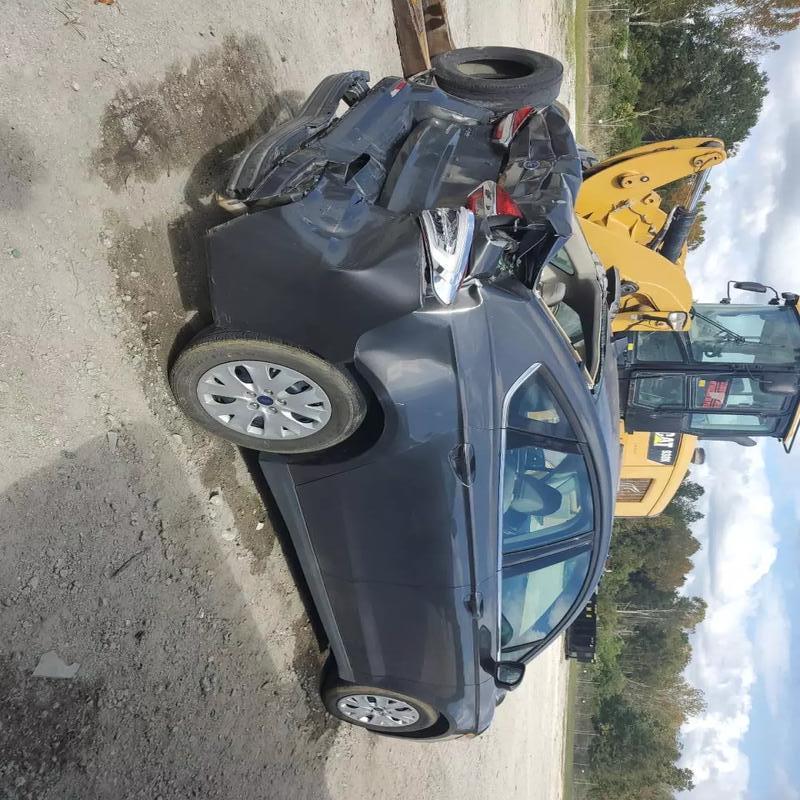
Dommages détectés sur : aile arrière droite, pare-brise arrière, malle, feu arrière droit, feu arrière gauche, pare-choc arrière, plaque d'immatriculation arrière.
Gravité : majeur